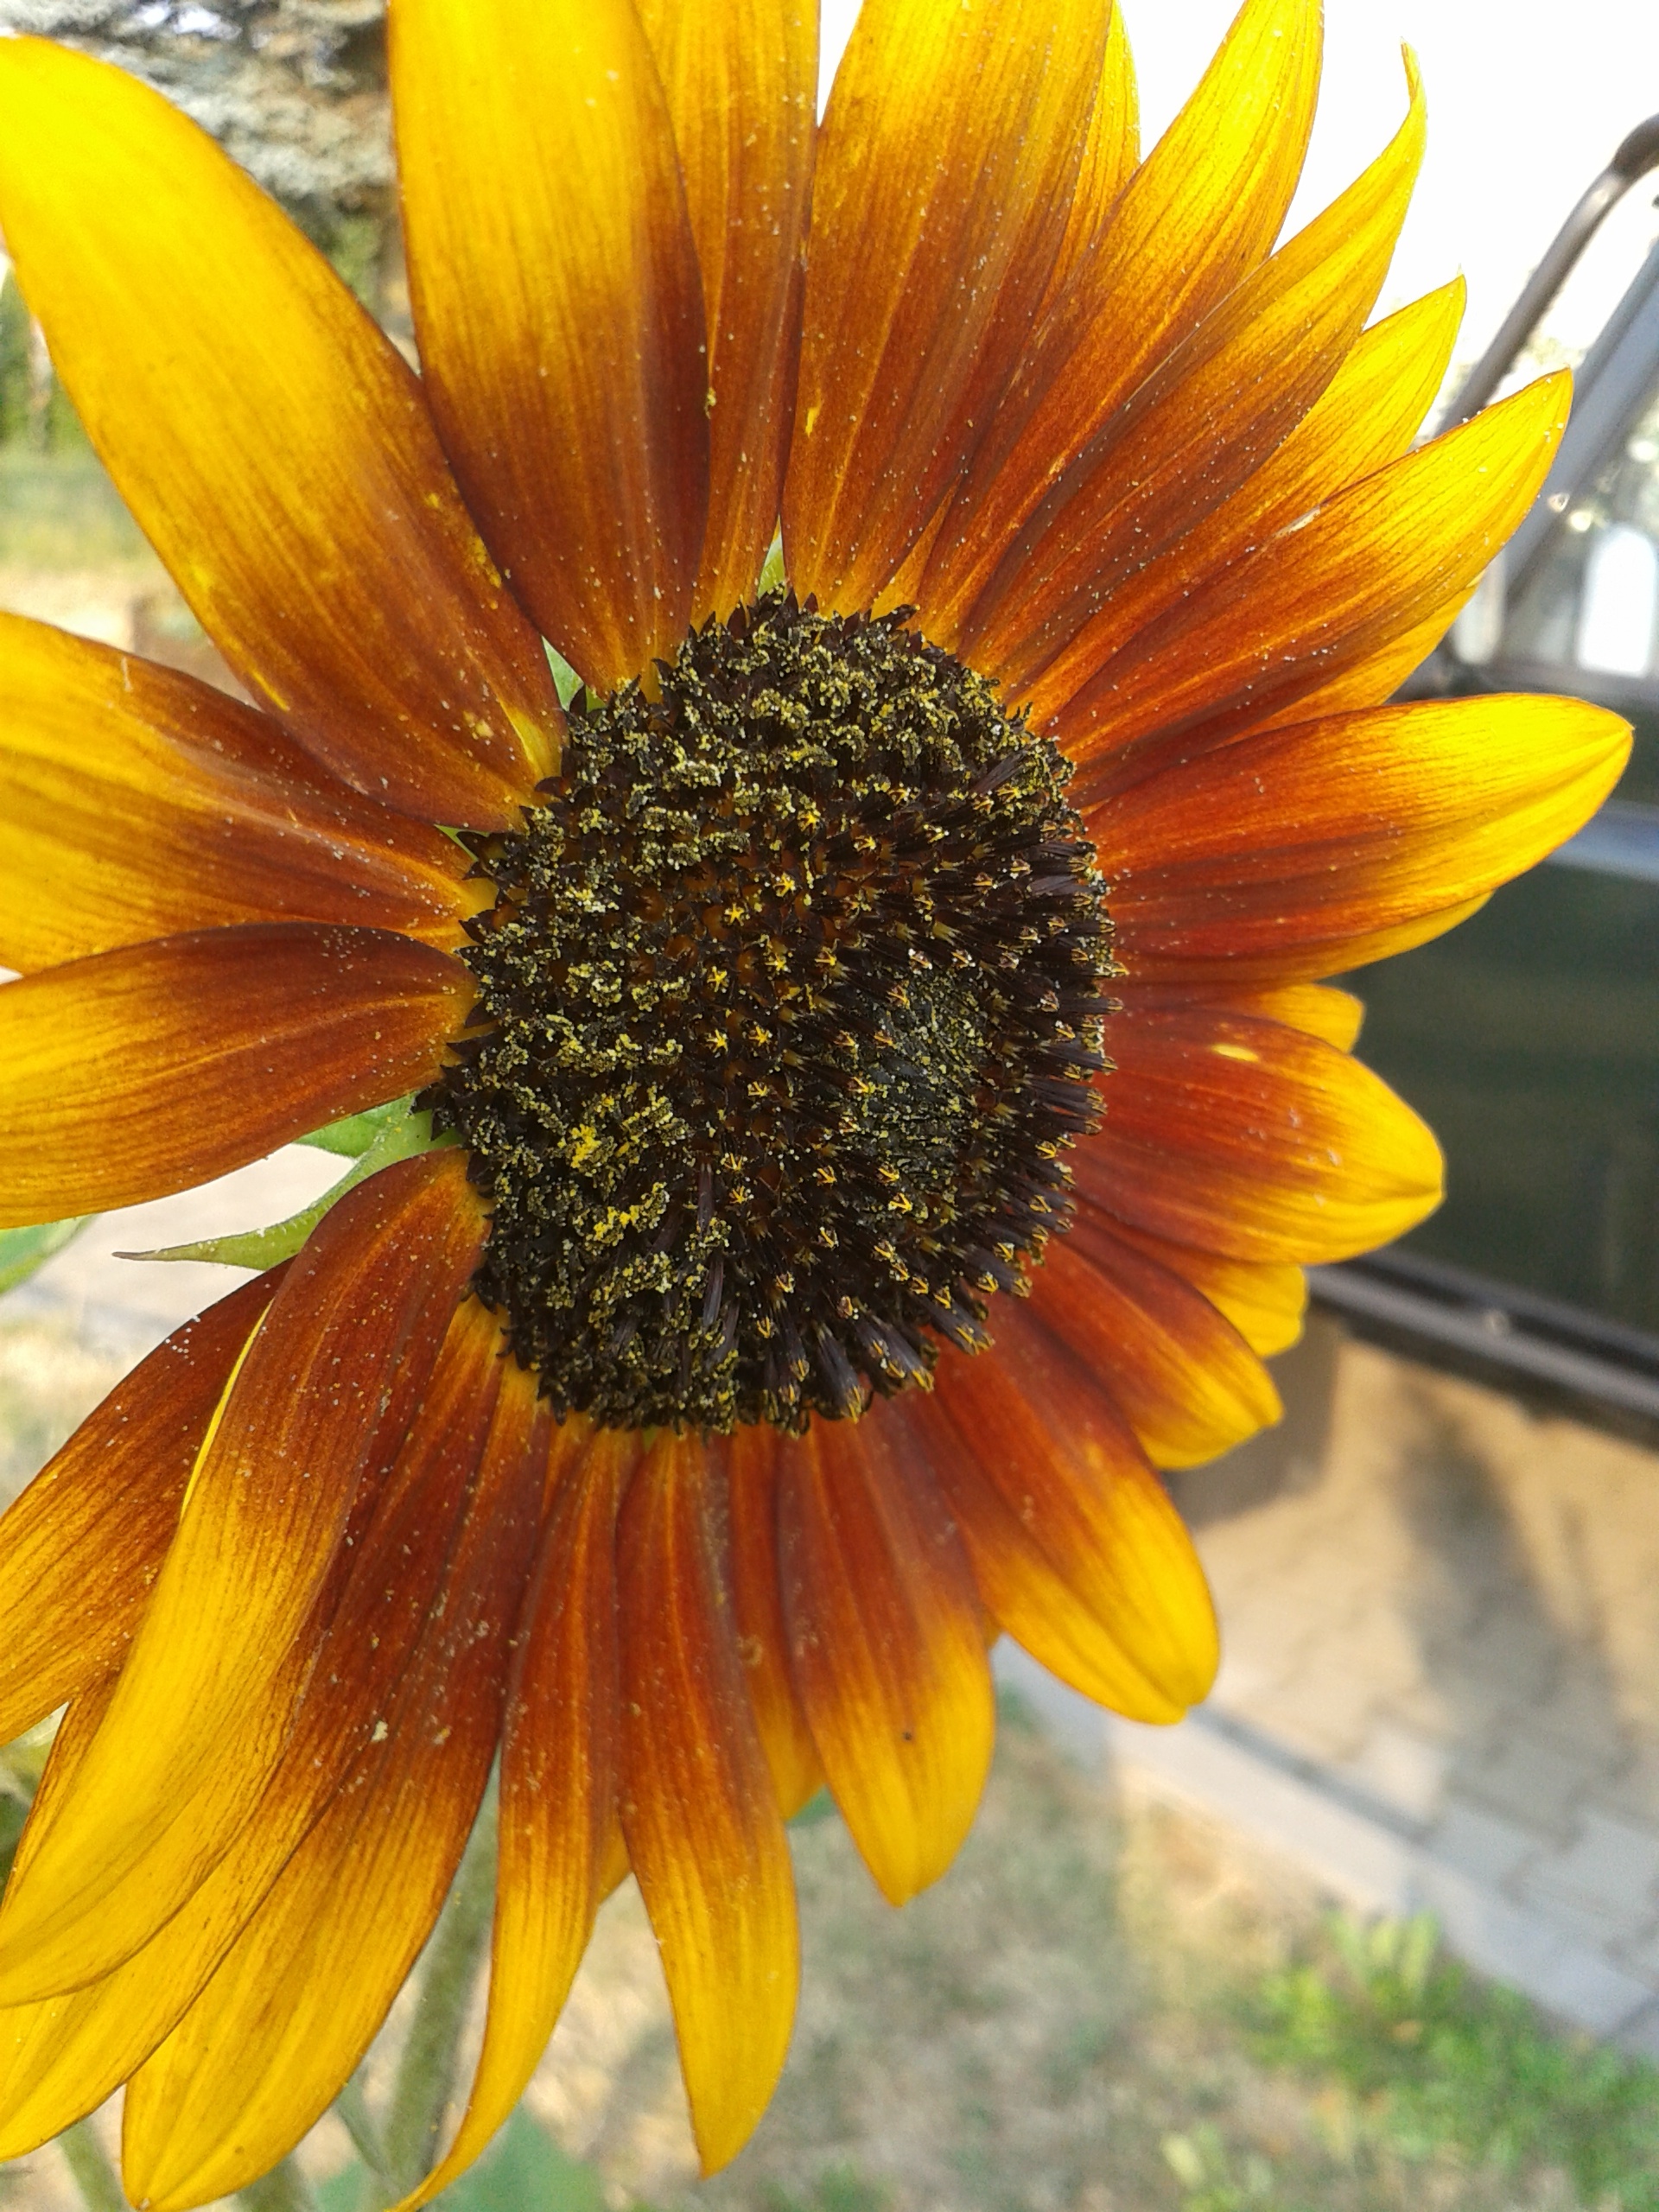
plant, flower, petal, autumn, botany, yellow, flora, sunflower, close up, vegetarian food, macro photography, flowering plant, daisy family, sunflower seed, plant stem, land plant